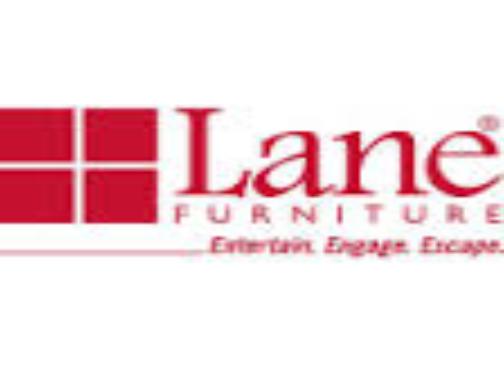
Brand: Lane Furniture
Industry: Necessities